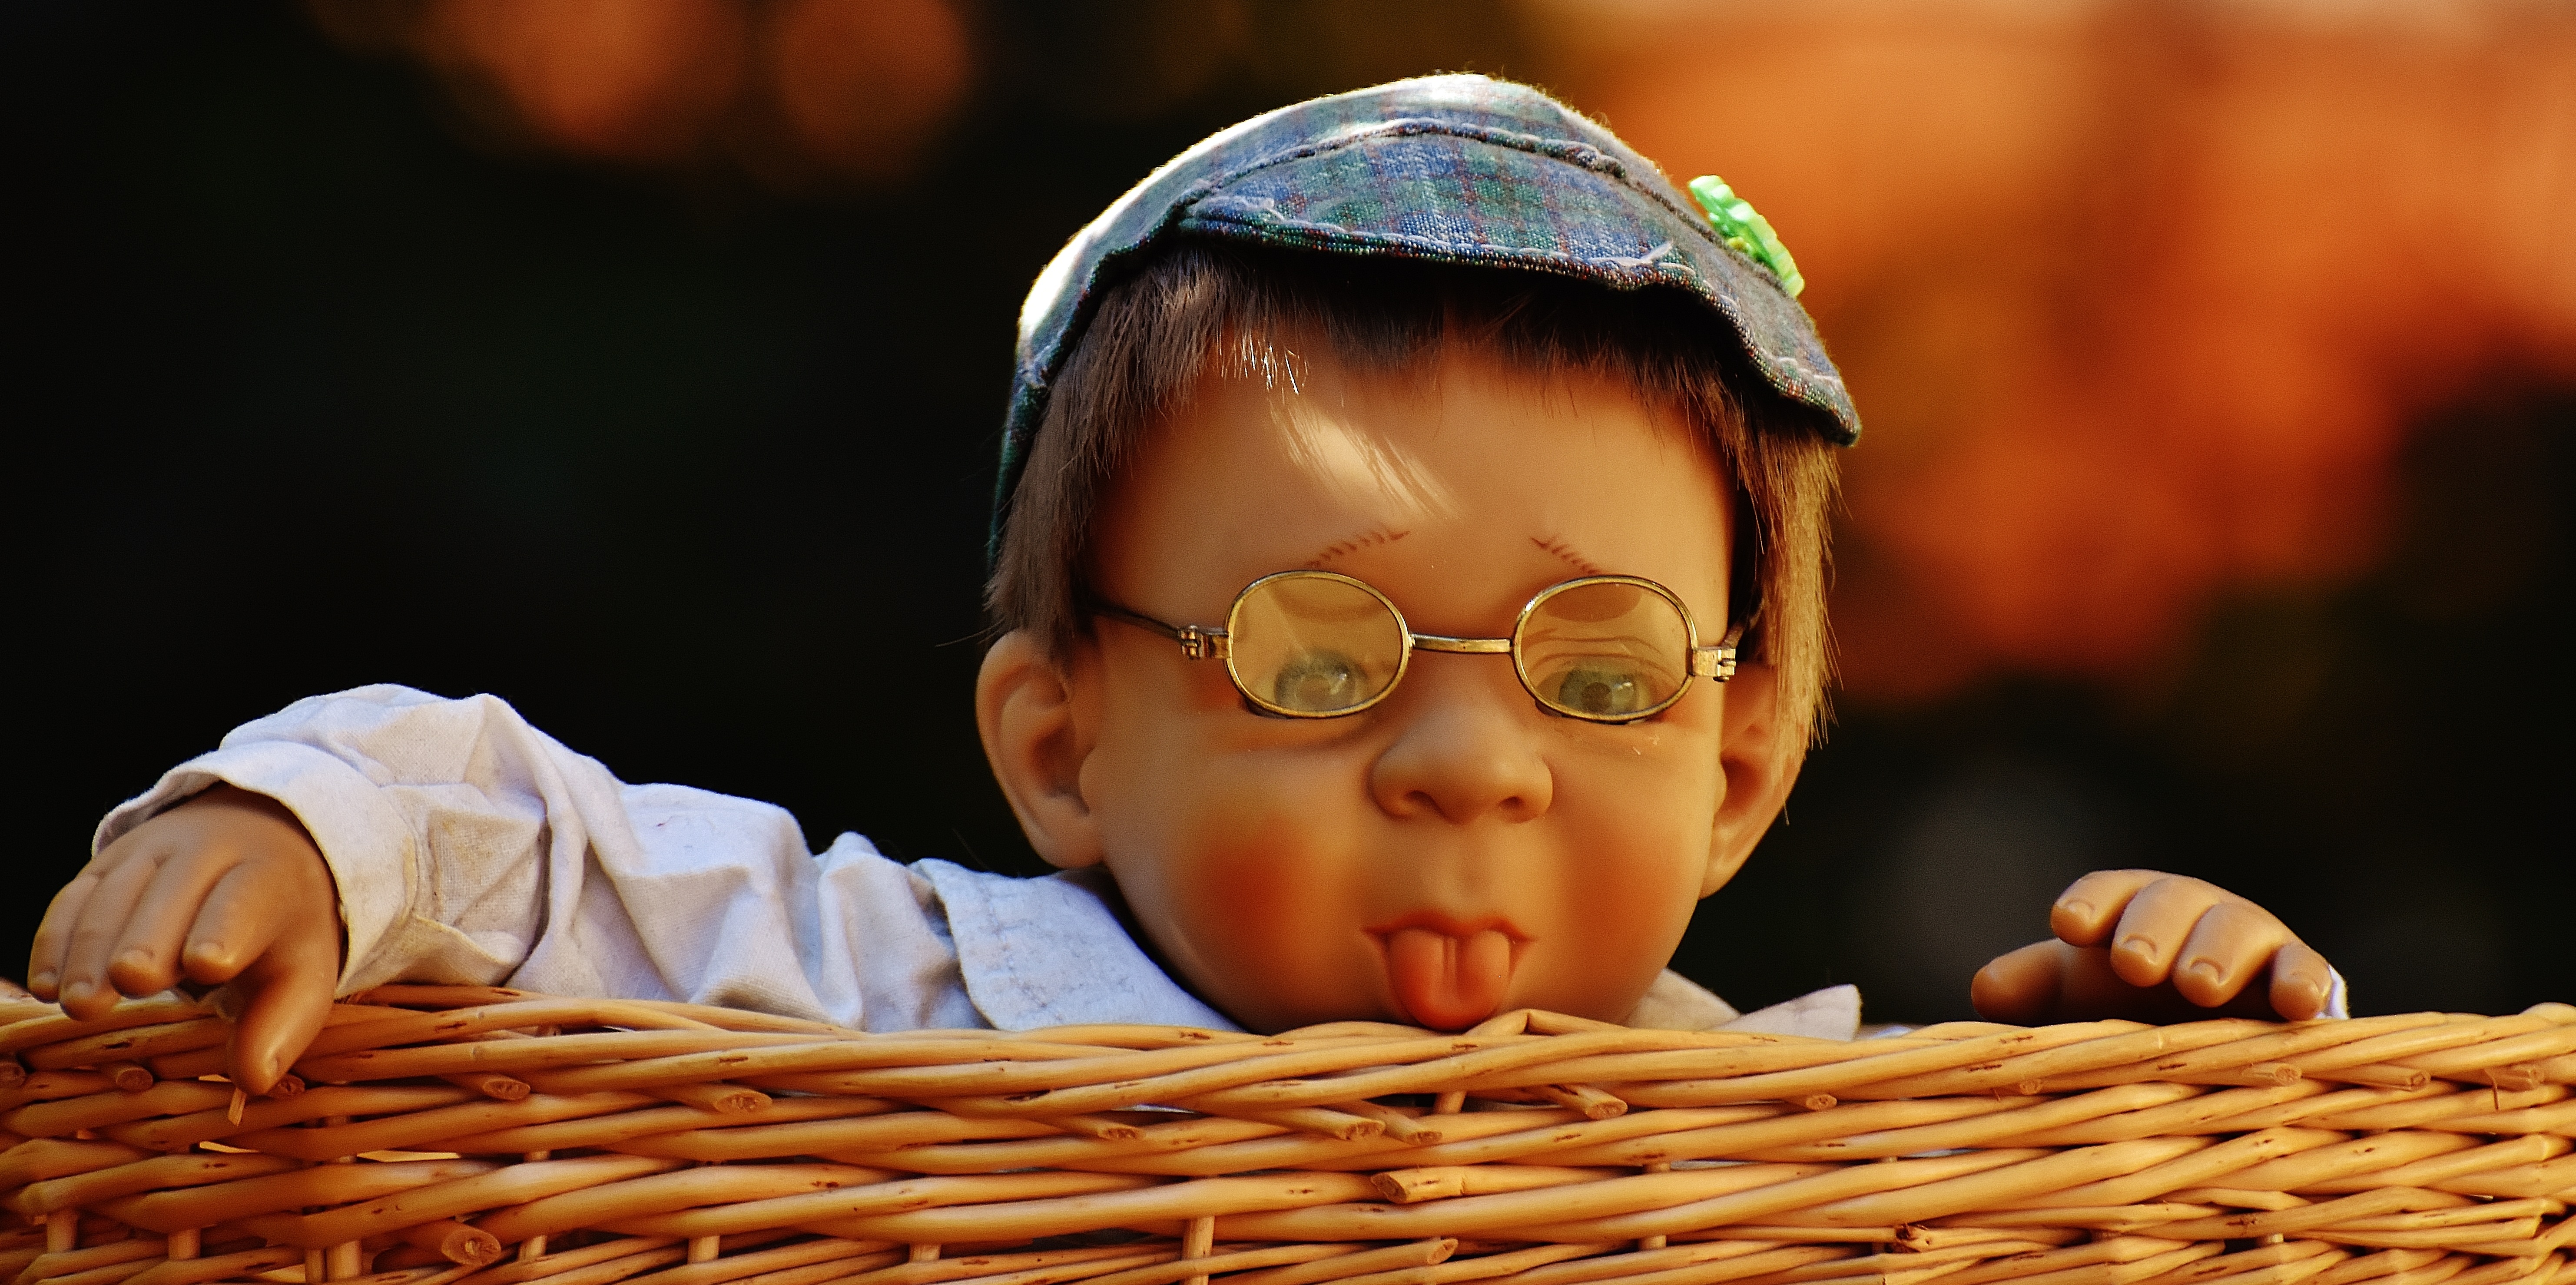
person, sweet, boy, cute, male, sitting, child, facial expression, close up, doll, children, infant, toddler, glasses, toys, funny, cheeky, stick out tongue, human positions, human action